Stuart London

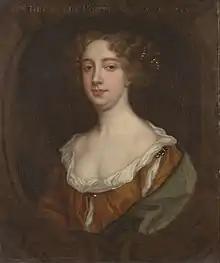
The writer Aphra Behn, painted by Peter Lely c.1670.

In non-plague years, the biggest cause of death in London from the 1660s-1690s was tuberculosis, being named as the cause of 18% of all deaths on average. The second-biggest was "convulsions", or fits; the third was "ague and fever", which includes malaria; followed by "griping in the guts" (dysentery), smallpox and measles, rotten or abscessed teeth, old age, and dropsy.